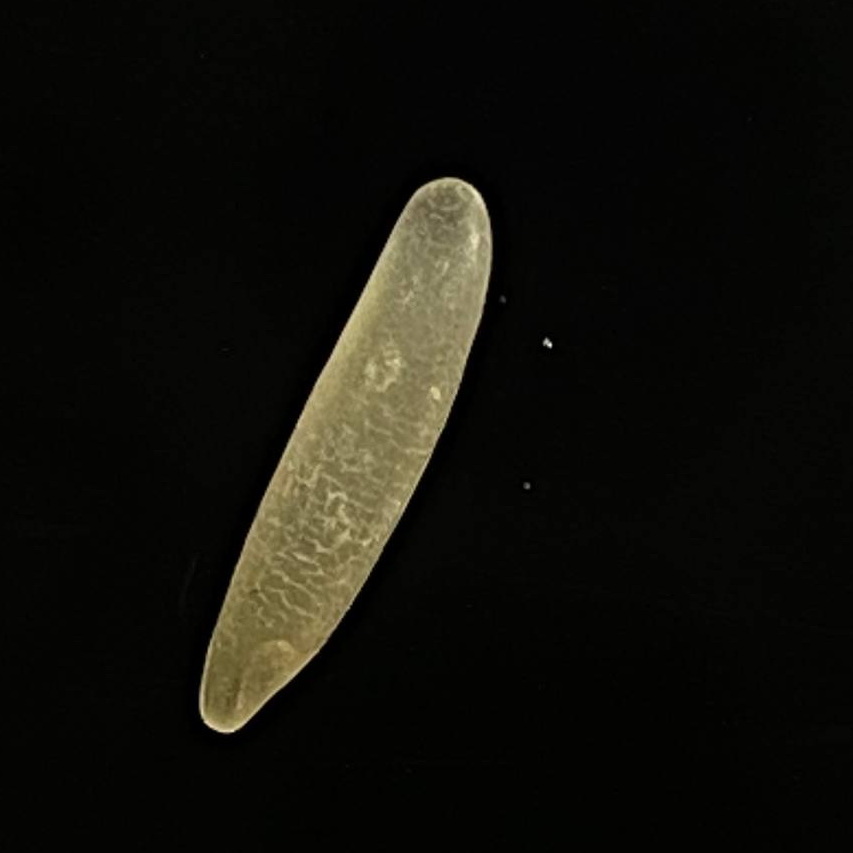
Rice variety: Bashmoti